Ronald Reagan Park, Gdańsk

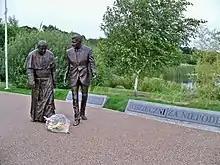
Statues of Ronald Reagan and Pope John Paul II.

The Ronald Reagan Park is located in the neighborhood of Przymorze Wielkie, Gdańsk, Poland.